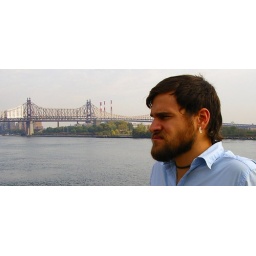
That's the 59th street bridge over the East River.